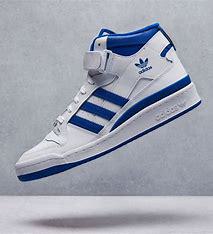
Brand: Adidas
Model: Forum Mid